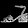
Label: Sandal